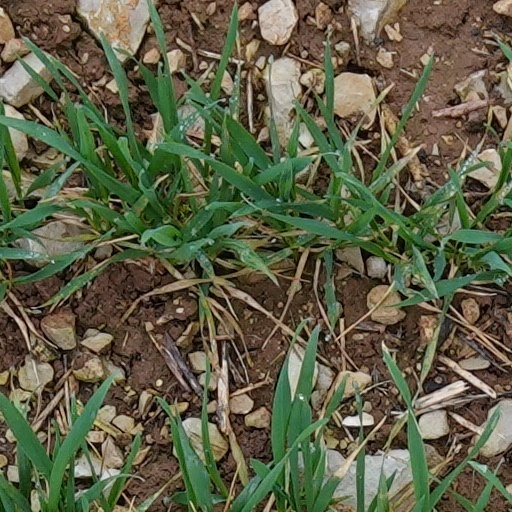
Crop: wheat